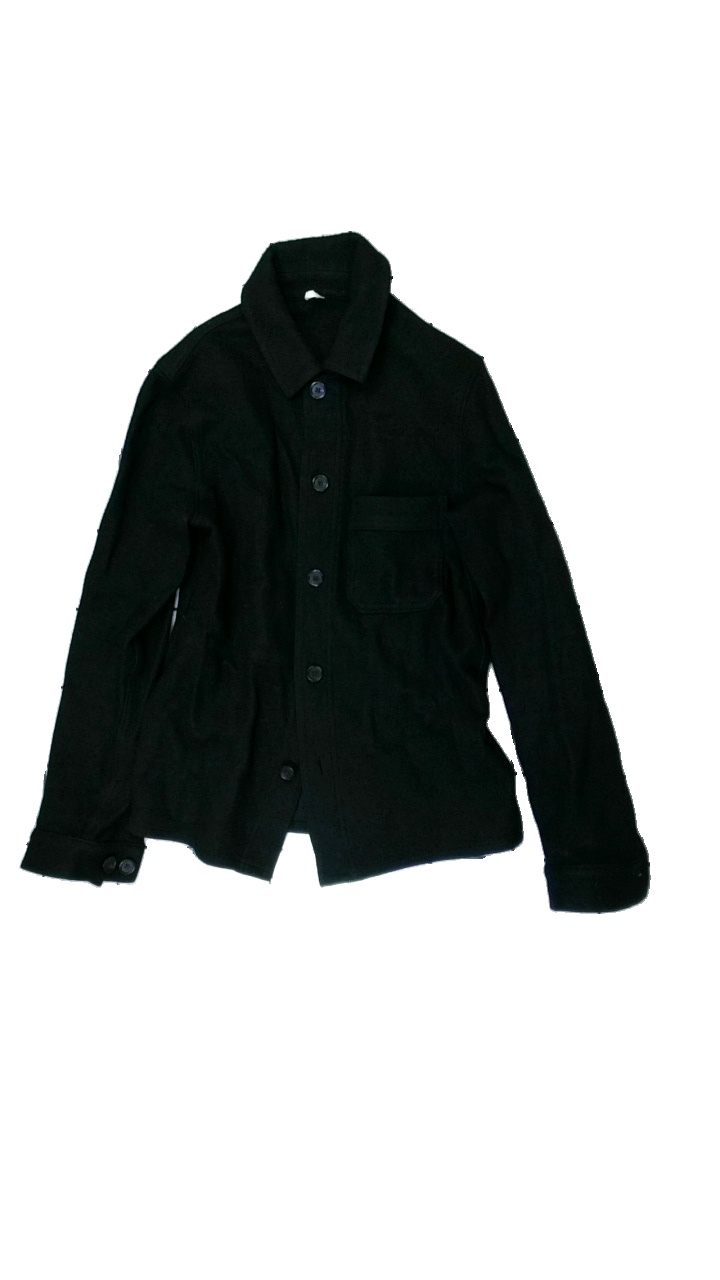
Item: Shirt (Ladies)
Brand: Arket
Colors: Black
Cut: Regular
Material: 52% Cotton 48% Wool
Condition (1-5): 5
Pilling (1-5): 5
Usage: Reuse
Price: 100-150